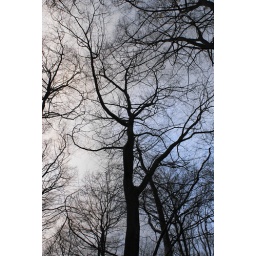
in black and white